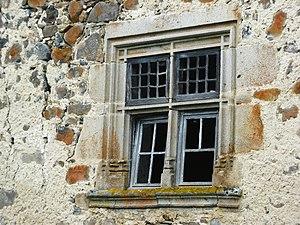
Jaleyrac, fenêtre à meneaux de la maison d'Anjaliac
La locution « petit-bois », qui littéralement désigne des bois qui sont de taille réduite, prend différentes acceptions dans les domaines de la sylviculture et de la menuiserie.
Cet article recense les monuments historiques du département du Cantal, en France.
Jaleyrac est une commune française, située dans le département du Cantal en région Auvergne-Rhône-Alpes.